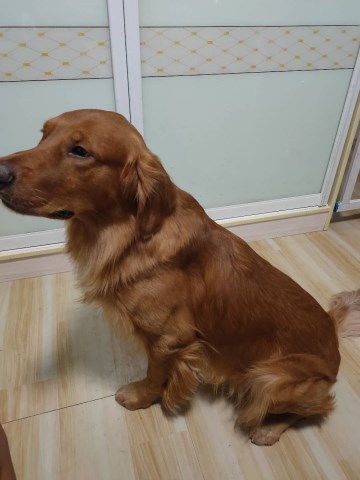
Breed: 5355-n000126-golden_retriever